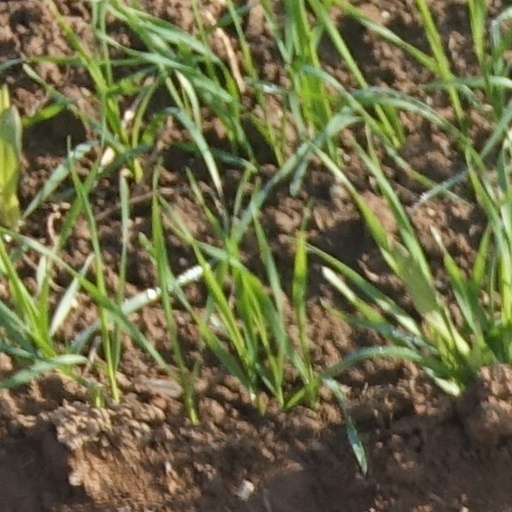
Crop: wheat